Sky position (RA, Dec in degrees): 223.741, 6.497
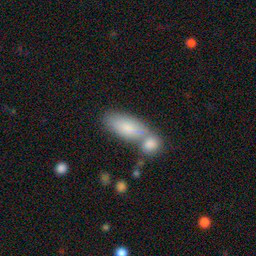
Galaxy morphology: Merging Galaxies